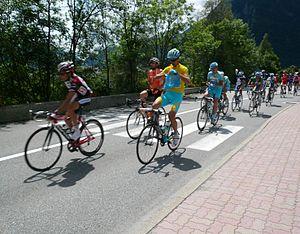
La 59ᵉ édition du Critérium du Dauphiné libéré, inscrit au calendrier de l'UCI ProTour 2007, a eu lieu du 10 au 17 juin. Le Français Christophe Moreau a remporté pour la deuxième fois le Critérium du Dauphiné libéré.
Le sport en Isère tient une place essentielle dans la vie des habitants du département comme le montre le nombre de personnes licenciées dans les quelque 3 000 clubs isérois. Plusieurs facteurs peuvent expliquer ce phénomène : une tradition sportive ancienne, un rôle prépondérant dans l'organisation du sport moderne, surtout en matière de glisse, une grande variété de disciplines pratiquées à haut niveau, et une politique sportive au niveau du département contribuent donc à expliquer que près de 15 % de la population iséroise est licenciée dans au moins une Fédération sportive alors que la moyenne nationale est de 14,2 %. Cette politique sportive du département s'appuie aussi sur l'équipement des associations et des communes afin d'aider et de conditionner le développement de l'activité sportive.